666 Park Avenue

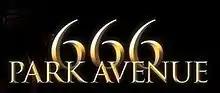

666 Park Avenue is an American supernatural drama television series that aired on ABC from September 30, 2012, to July 13, 2013. The series was developed and produced by David Wilcox, and was loosely based upon the novel of the same name by author Gabriella Pierce. The show stars Rachael Taylor, Dave Annable, Vanessa Williams, and Terry O'Quinn and follows a couple who learns that the Manhattan apartment building that they just moved into, including its upscale tenants, might be possessed by a mysterious demonic force.